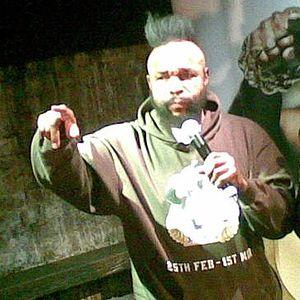
Lawrence Tureaud, dit Mister T., est un acteur et catcheur nord-américain, né le 21 mai 1952 à Chicago dans l'Illinois. Il est célèbre pour ses rôles dans des séries télévisées des années 1980 telles que L'Agence tous risques et pour son rôle de Clubber Lang dans le film Rocky 3 : L'Œil du tigre.
WrestleMania est un événement annuel de catch organisé fin mars ou début avril par la World Wrestling Entertainment et précédemment connue sous le nom de World Wrestling Federation.